Izhevsk Electromechanical Plant

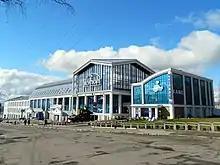
Main Building of KUPOL JSC

JSC Izhevsk Electromechanical Plant or IEMZ Kupol for short is a Russian military R&D enterprise founded in 1957. It is located in Izhevsk (3 Pesochnaya str). It is part of the state-owned Almaz-Antey holding.